Wallasey Corporation Tramways

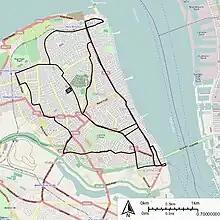
Wallasey Corporation Tramways

Wallasey Corporation Tramways was a direct successor of the Wallasey United Tramway and Omnibus Company, which had provided horse-drawn tramway services in Wallasey since 1879. The Wallasey Tramways and Improvements Act 1899 (62 & 63 Vict. c. xv) gave the corporation the power to obtain the tramway company, which it did on 1 April 1901 for the price of £20,500 (equivalent to £ in ).. This included seven 34-seater double deck tramcars, and 78 horses.